Castets (grape)

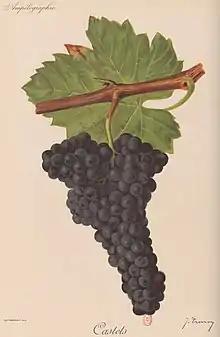
Castets as illustrated by Viala & Vermorel

Castets is a red French wine grape variety that was historically grown in the Aveyron region of France. While some plantings exist in Southwest France, the variety's numbers are dwindling and is now nearly extinct. Since 2021, Castets is one of six new grape varieties that have been approved in Bordeaux in order to be prepared for the effects of climate change on viticulture. Winegrowers in Bordeaux are allowed to plant up to five percent of the cultivated area (5500 hectares) with the new grape varieties